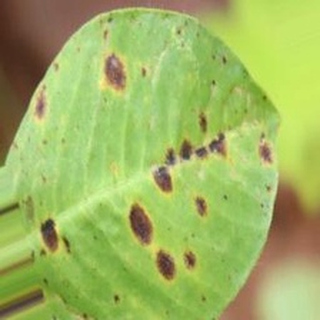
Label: groundnut_late_leaf_spot